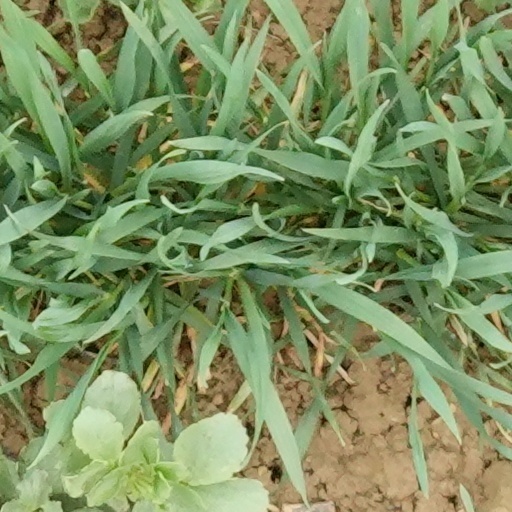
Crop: wheat